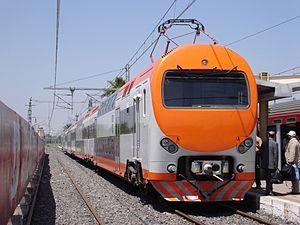
La rame TAF - Treno ad Alta Frequentazione - est une rame ferroviaire italienne conçue au début des années 1990 pour Trenitalia et Ferrovie Nord Milano, dédiée aux services régionaux et de banlieue.